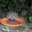
Label: porcupine